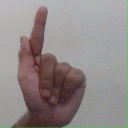
अक्षर: ळ